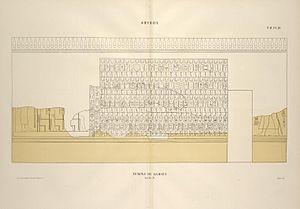
Restitution de la Table d'Abydos, Abydos. Temple de Ramses II.